Faeq al-Mir arrest controversy

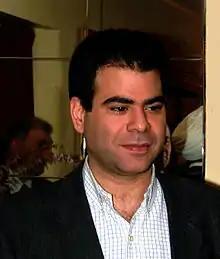
Pierre Amine Gemayel prior to his assassination

In a December 2006 phone call, al-Mir bestowed his condolences to Atallah regarding the November 21 assassination of Pierre Gemayel, Lebanon's Minister of Industry and an anti-Syrian politician. The call was taped by Syrian intelligence forces, known as the Mukhabarat.